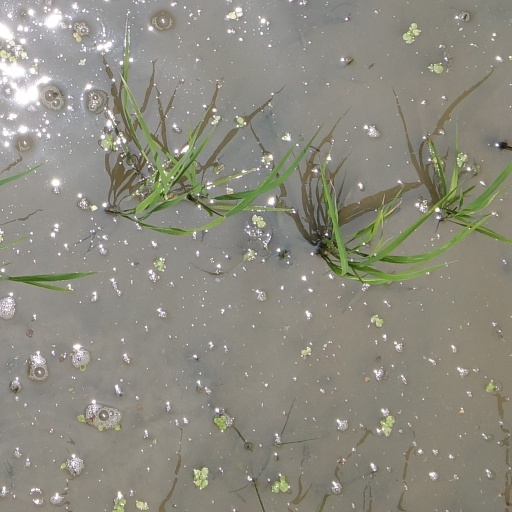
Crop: rice